Lü Yanzhi

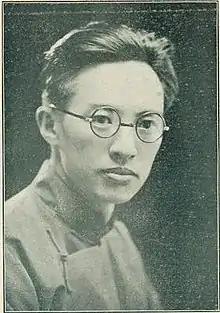
Lü Yanzhi

Lü Yanzhi (1894–1929) was a Chinese architect. He won the competitions to design both the Sun Yat-sen Mausoleum in Nanjing and the Sun Yat-sen Memorial Hall in Guangzhou. Lü died the year that the memorial hall began construction in 1929; it was eventually completed in 1931.